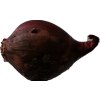
Label: red_onion